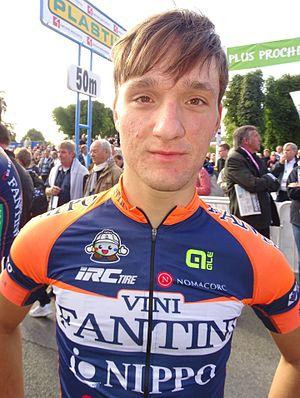
Reportage réalisé le dimanche 6 septembre à l'occasion du départ et de l'arrivée du Grand Prix de Fourmies 2015 à Fourmies, Nord-Pas-de-Calais, France.
Nicolas Marini est un coureur cycliste italien, membre de l'équipe Tianyoude Hotel.
La saison 2015 de l'équipe cycliste Nippo-Vini Fantini est la huitième de cette équipe, la première en tant qu'équipe continentale professionnelle.